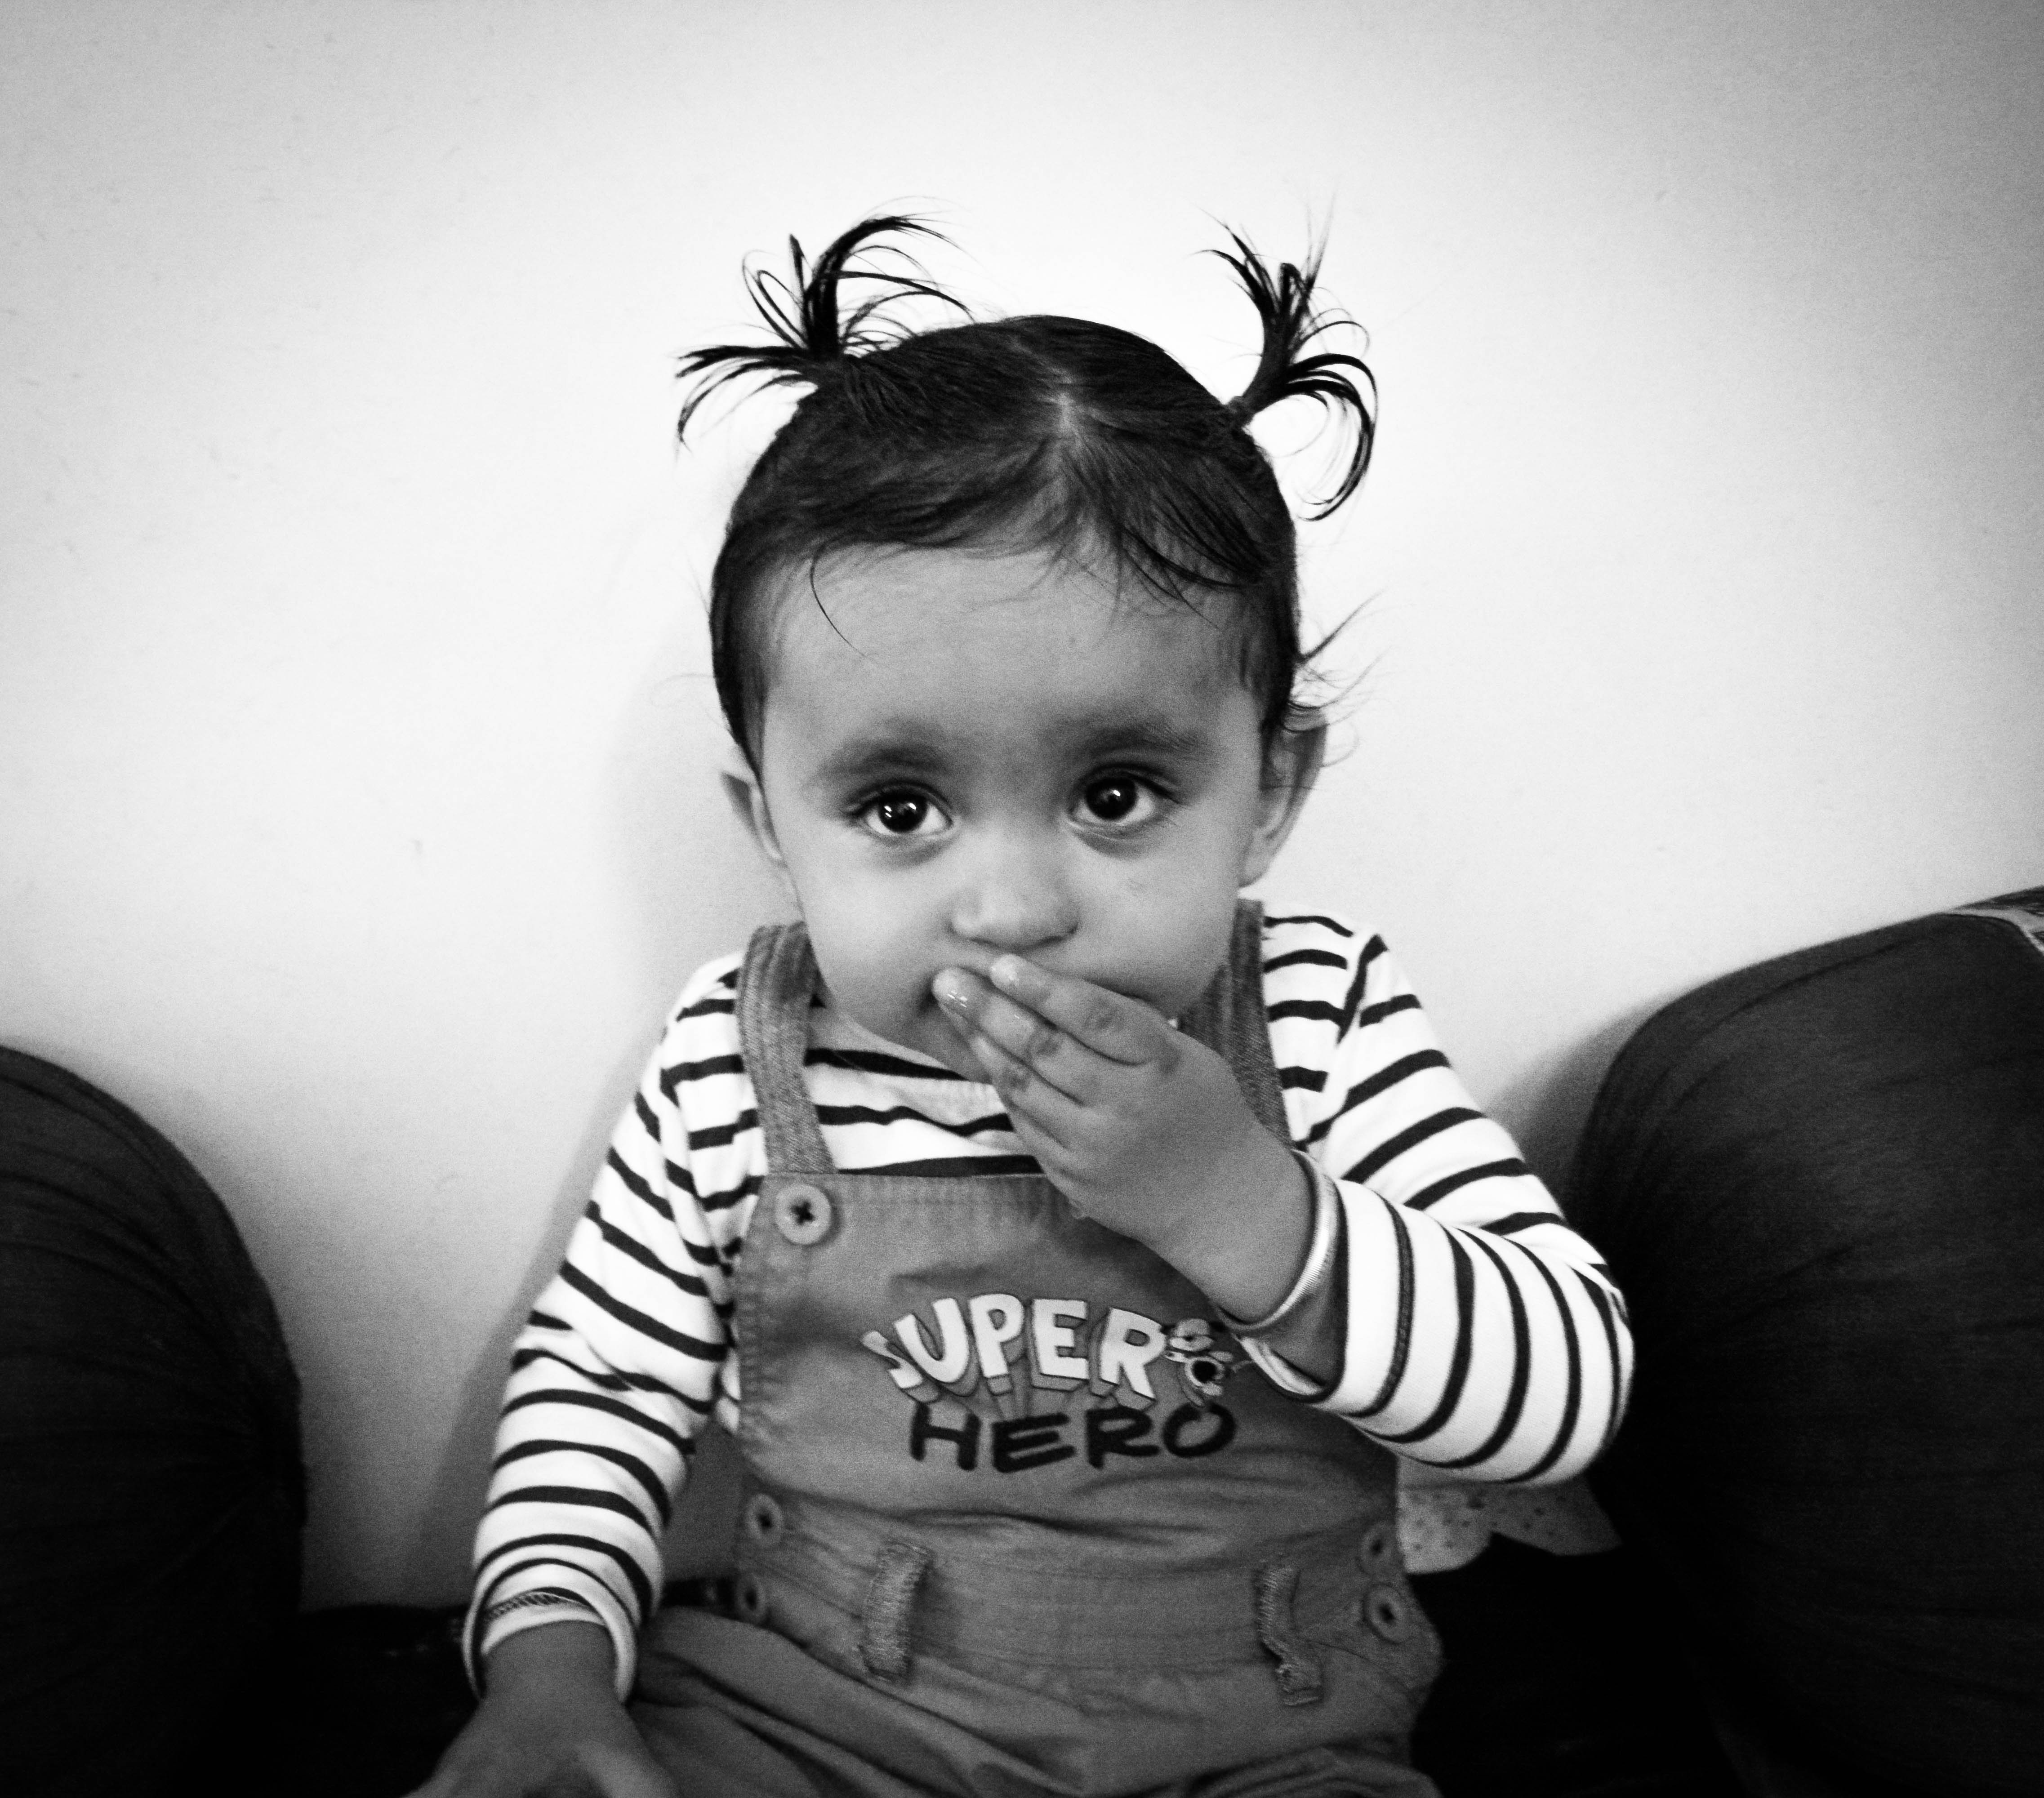
person, black and white, people, white, photography, boy, kid, portrait, young, sitting, clean, child, human, black, monochrome, baby, facial expression, childhood, smile, face, fun, innocent, hands, fingers, infant, toddler, eye, innocence, photograph, expression, adorable, emotion, monochrome photography, portrait photography, human positions